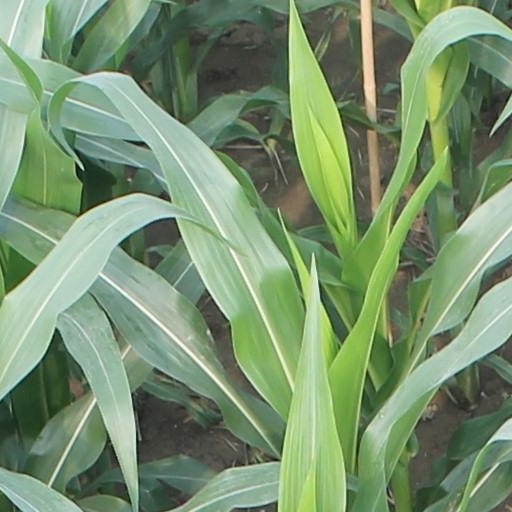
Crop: maize; corn